Run Run Shaw Creative Media Centre

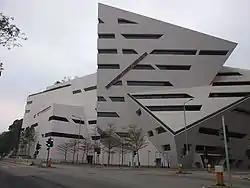
Run Run Shaw Creative Media Centre, Mar, 2014

Run Run Shaw Creative Media Centre is an academic building on the campus of the City University of Hong Kong, which was completed in 2011. It was designed by Daniel Libeskind cooperating with Leigh and Orange Ltd., and received several awards on its design. It was funded with a donation of HK$100 million from the Shaw Foundation and is named after Run Run Shaw. The building houses the university's School of Creative Media, the Centre for Applied Computing and Interactive Media and the computer science, media and communication, and English departments.